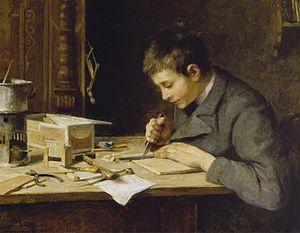
Moritz Wilhelm Eduard Marc est un peintre allemand.